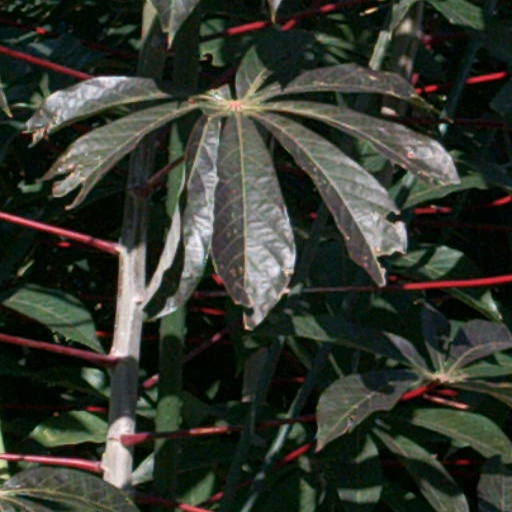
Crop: cassava